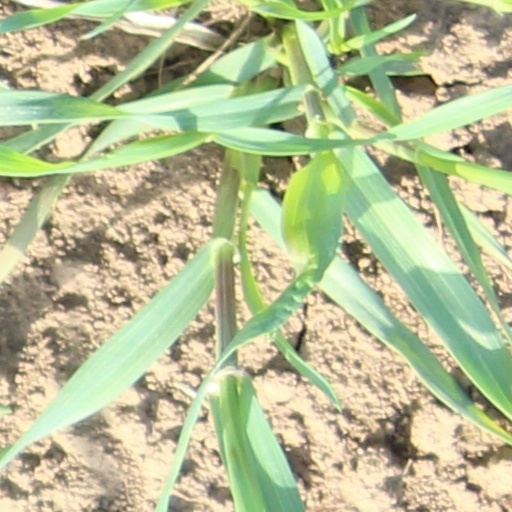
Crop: wheat